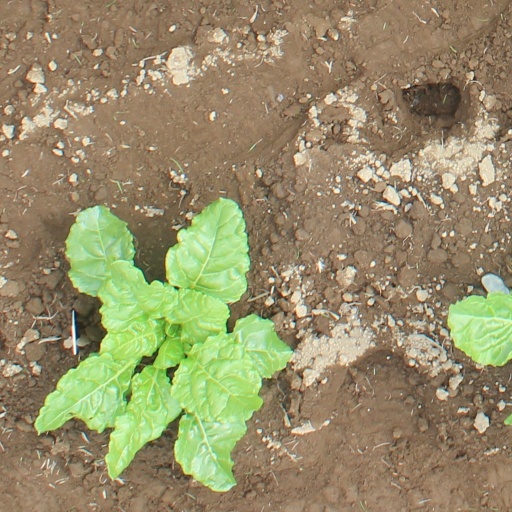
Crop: sugar beet